Christian Baldini

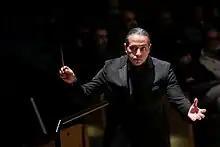
Christian Baldini

Christian Baldini is an American, Italian and Argentine opera and orchestra conductor and composer. He was born in Mar del Plata (Argentina) on August 25, 1978. His CD "Mozart Arias and Overtures" conducting the Scottish Chamber Orchestra with soprano Elizabeth Watts was chosen as "Recording of the Month" by the BBC Music Magazine and MusicWeb International, CD of the Week by Classic FM, and received critical acclaim with 4- and 5-star reviews on Gramophone, Sinfini, The Guardian and Opera News.